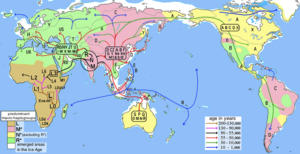
Dans l'étude de l'évolution moléculaire, un haplogroupe est un grand groupe d'haplotypes, qui sont des séries d'allèles situés à des sites spécifiques dans un chromosome et qui sont définis par des mutations par polymorphisme nucléotidique singulier.
Peștera Muierilor, ou Peștera Muierii, est une grotte avec un système élaboré situé dans la commune de Baia de Fier, dans le județ de Gorj en Roumanie. Elle contient d'abondants restes d'ours des cavernes ainsi qu'un crâne humain.